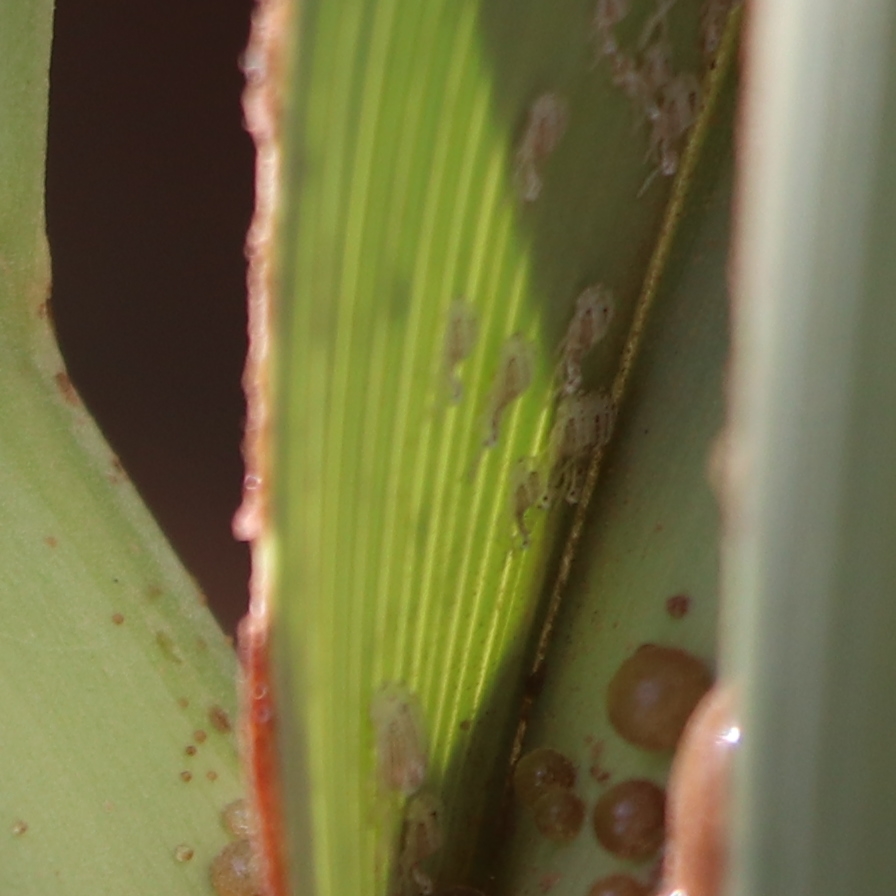
Label: Dubas